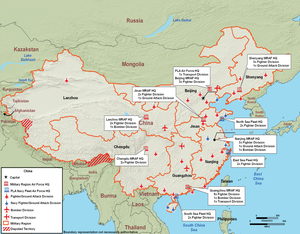
La Force aérienne chinoise - officiellement : Force aérienne de l'armée populaire de libération - est la composante aérienne de l'armée populaire de libération. Il s'agit de la troisième force aérienne mondiale et la plus importante force aérienne d'Asie, avec 250 000 membres et 2 500 avions de combat.